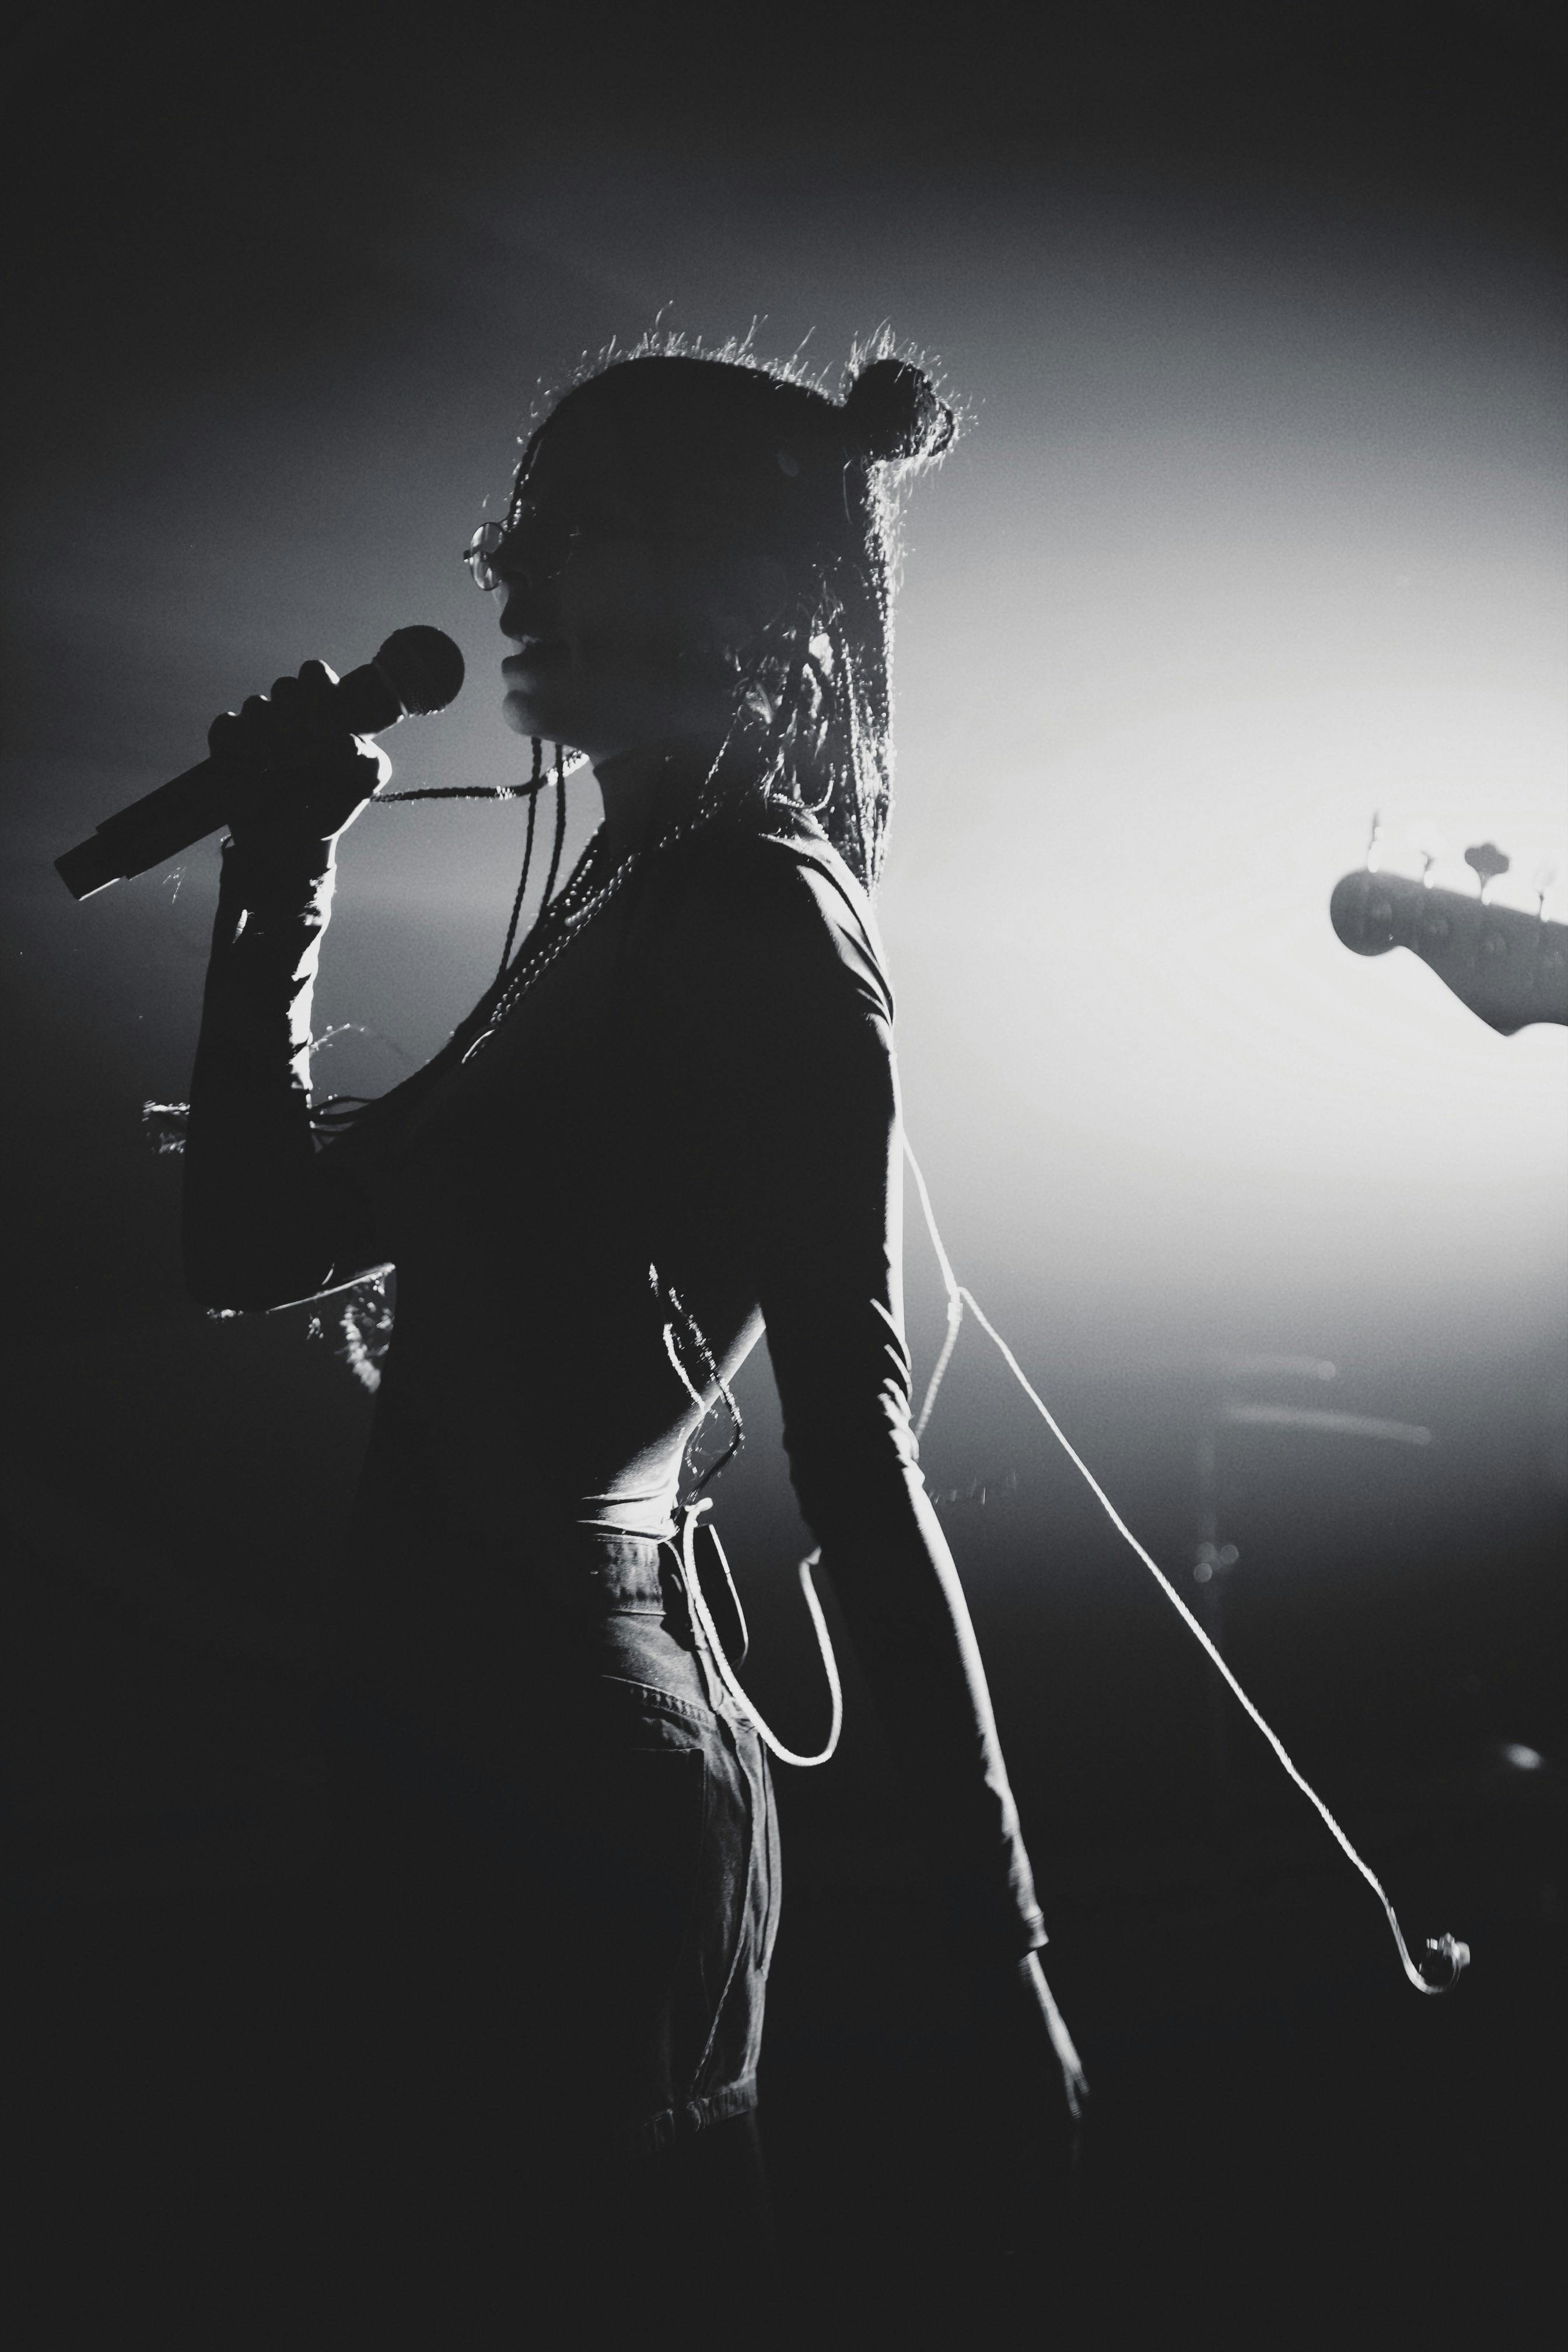
woman, audio equipment, performing arts, entertainment, electronic device, performance, microphone, music, microphone stand, artist, singing, black, song, music venue, elbow, monochrome photography, concert, pop music, monochrome, darkness, performance art, Public address system, public event, backlighting, rock concert